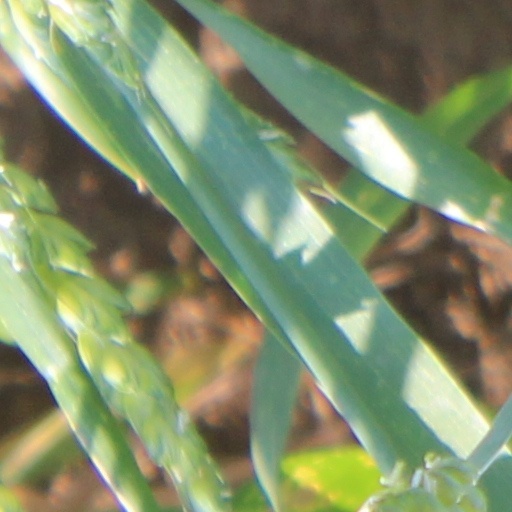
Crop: wheat